University of Silesia in Katowice

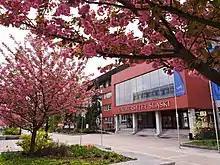
Main University building, Katowice

Uniwersytet Śląski w Katowicach has facilities in four cities in the region: Katowice, Sosnowiec, Cieszyn and Chorzów. The majority of facilities are in Katowice; the main campus is in the city center.